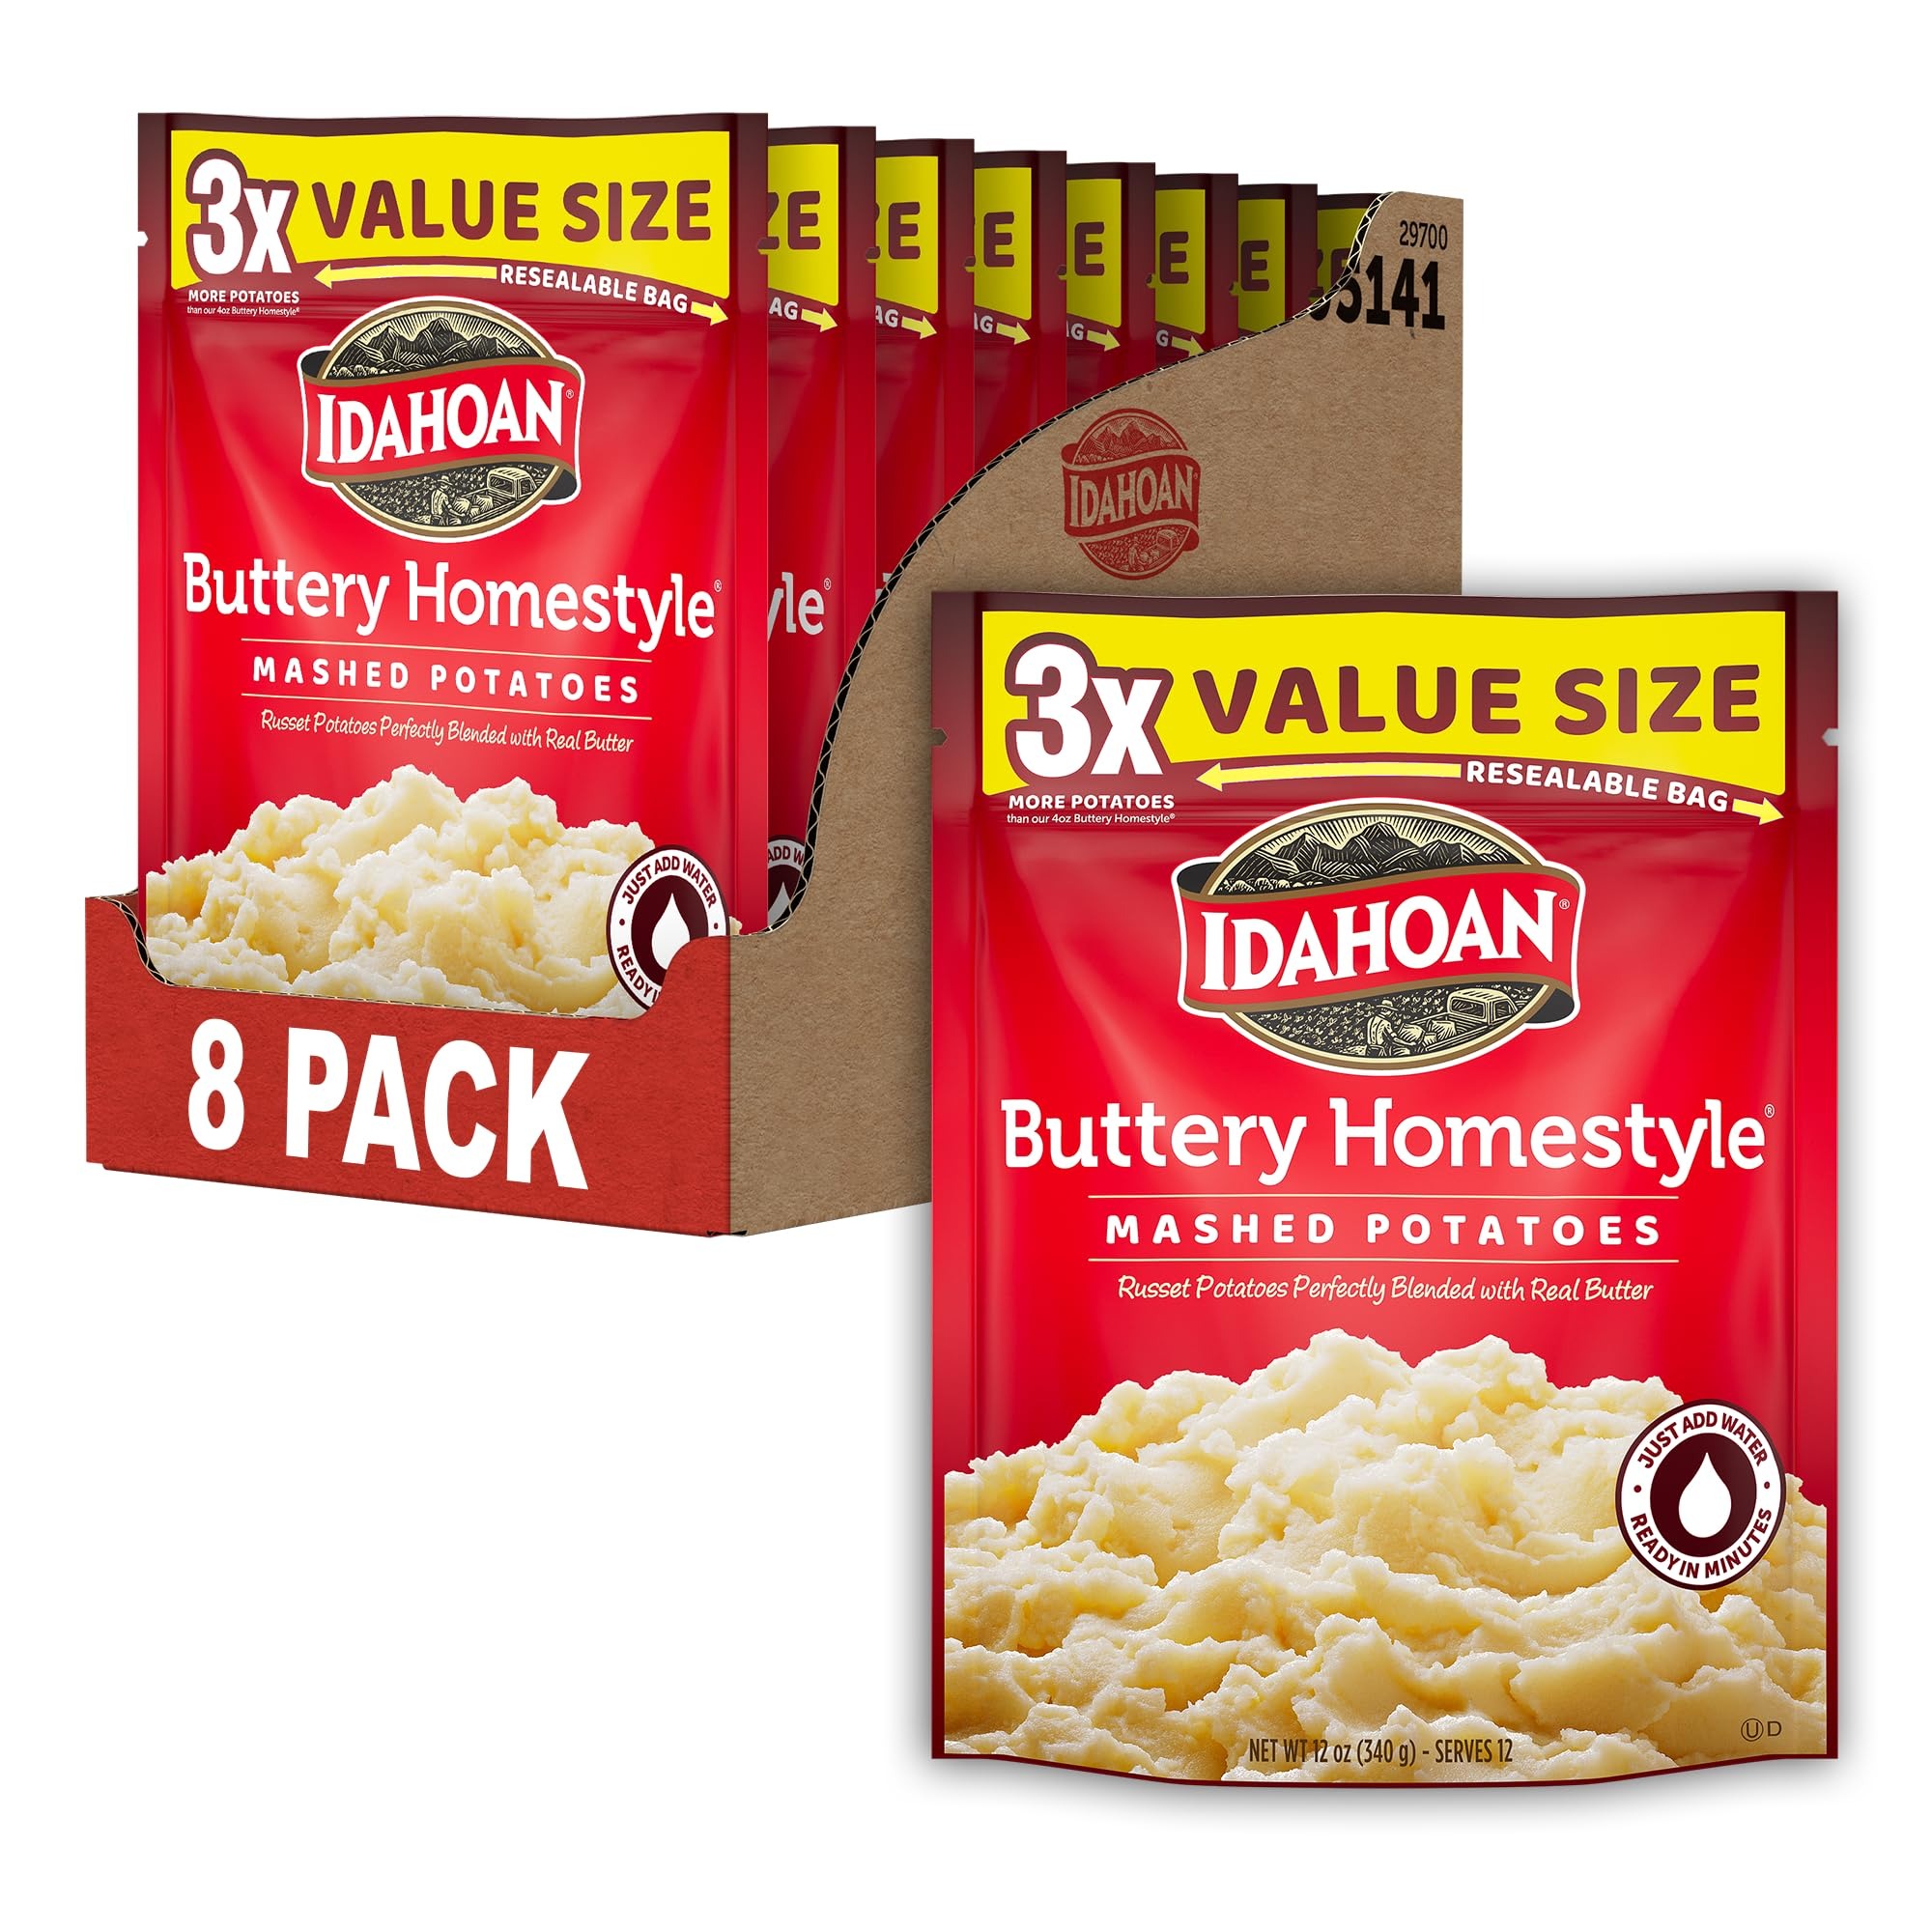
Item Name: Idahoan Buttery Homestyle Value Size 12 oz (pack of 8)
Bullet Point 1: Butter, Bigger, Better—Idahoan Buttery Homestyle Mashed Potatoes in a 12 oz resealable pouch means you'll have the potatoes you love when you need them
Bullet Point 2: A fast and convenient taste of home
Bullet Point 3: Quick and easy—ready in minutes
Bullet Point 4: 100% Idaho potatoes: real potatoes from real Idaho farms
Bullet Point 5: Naturally gluten-free with no artificial flavors or dyes
Value: 96.0
Unit: Ounce

Price: 3.485